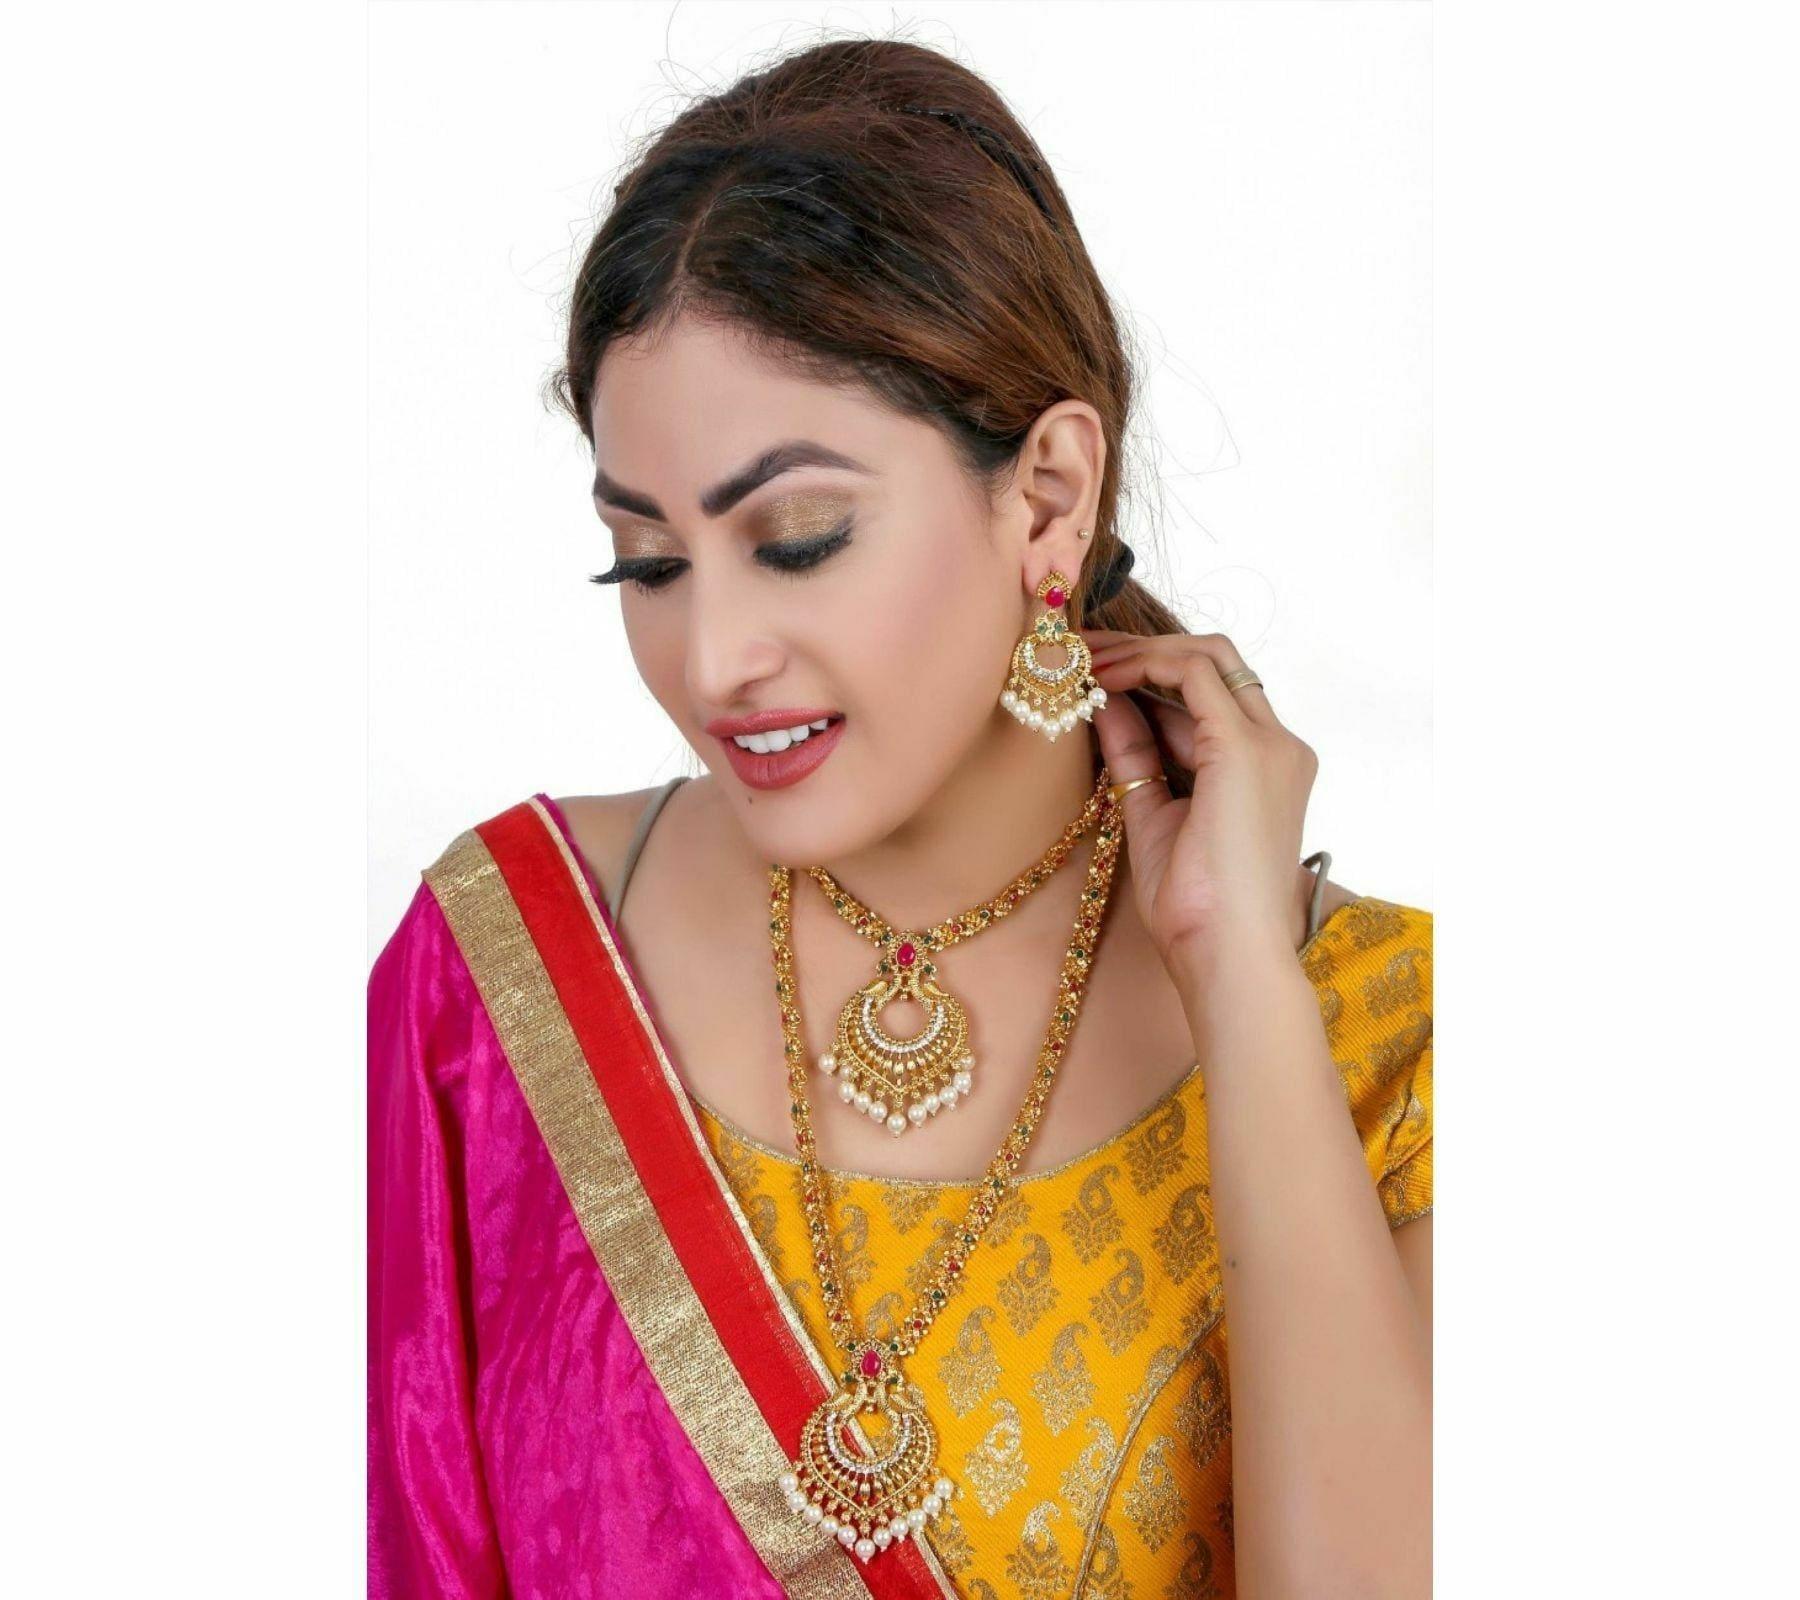
 Gyaan Jewels Handmade Copper Earring and Necklace Set Gold (Girls, Women) (Pack of 1) Free Size
Type: Necklaces
Brand: Gyaan Jewels
Price: Rs. 494
 Gyaan Jewels Handmade Copper Earring and Necklace Set Gold (Girls, Women) (Pack of 1)
Features: These are very easy to use being lightweight and has a design which makes it very comfortable,Superior quality and skin friendly,Made from premium quality material this product assures to remain in its original glory even after years of usage,Perfect gift ideal valentine, birthday, anniversary gift your loved ones
Included: 2 Necklace, 1 PAIR EARRINGS